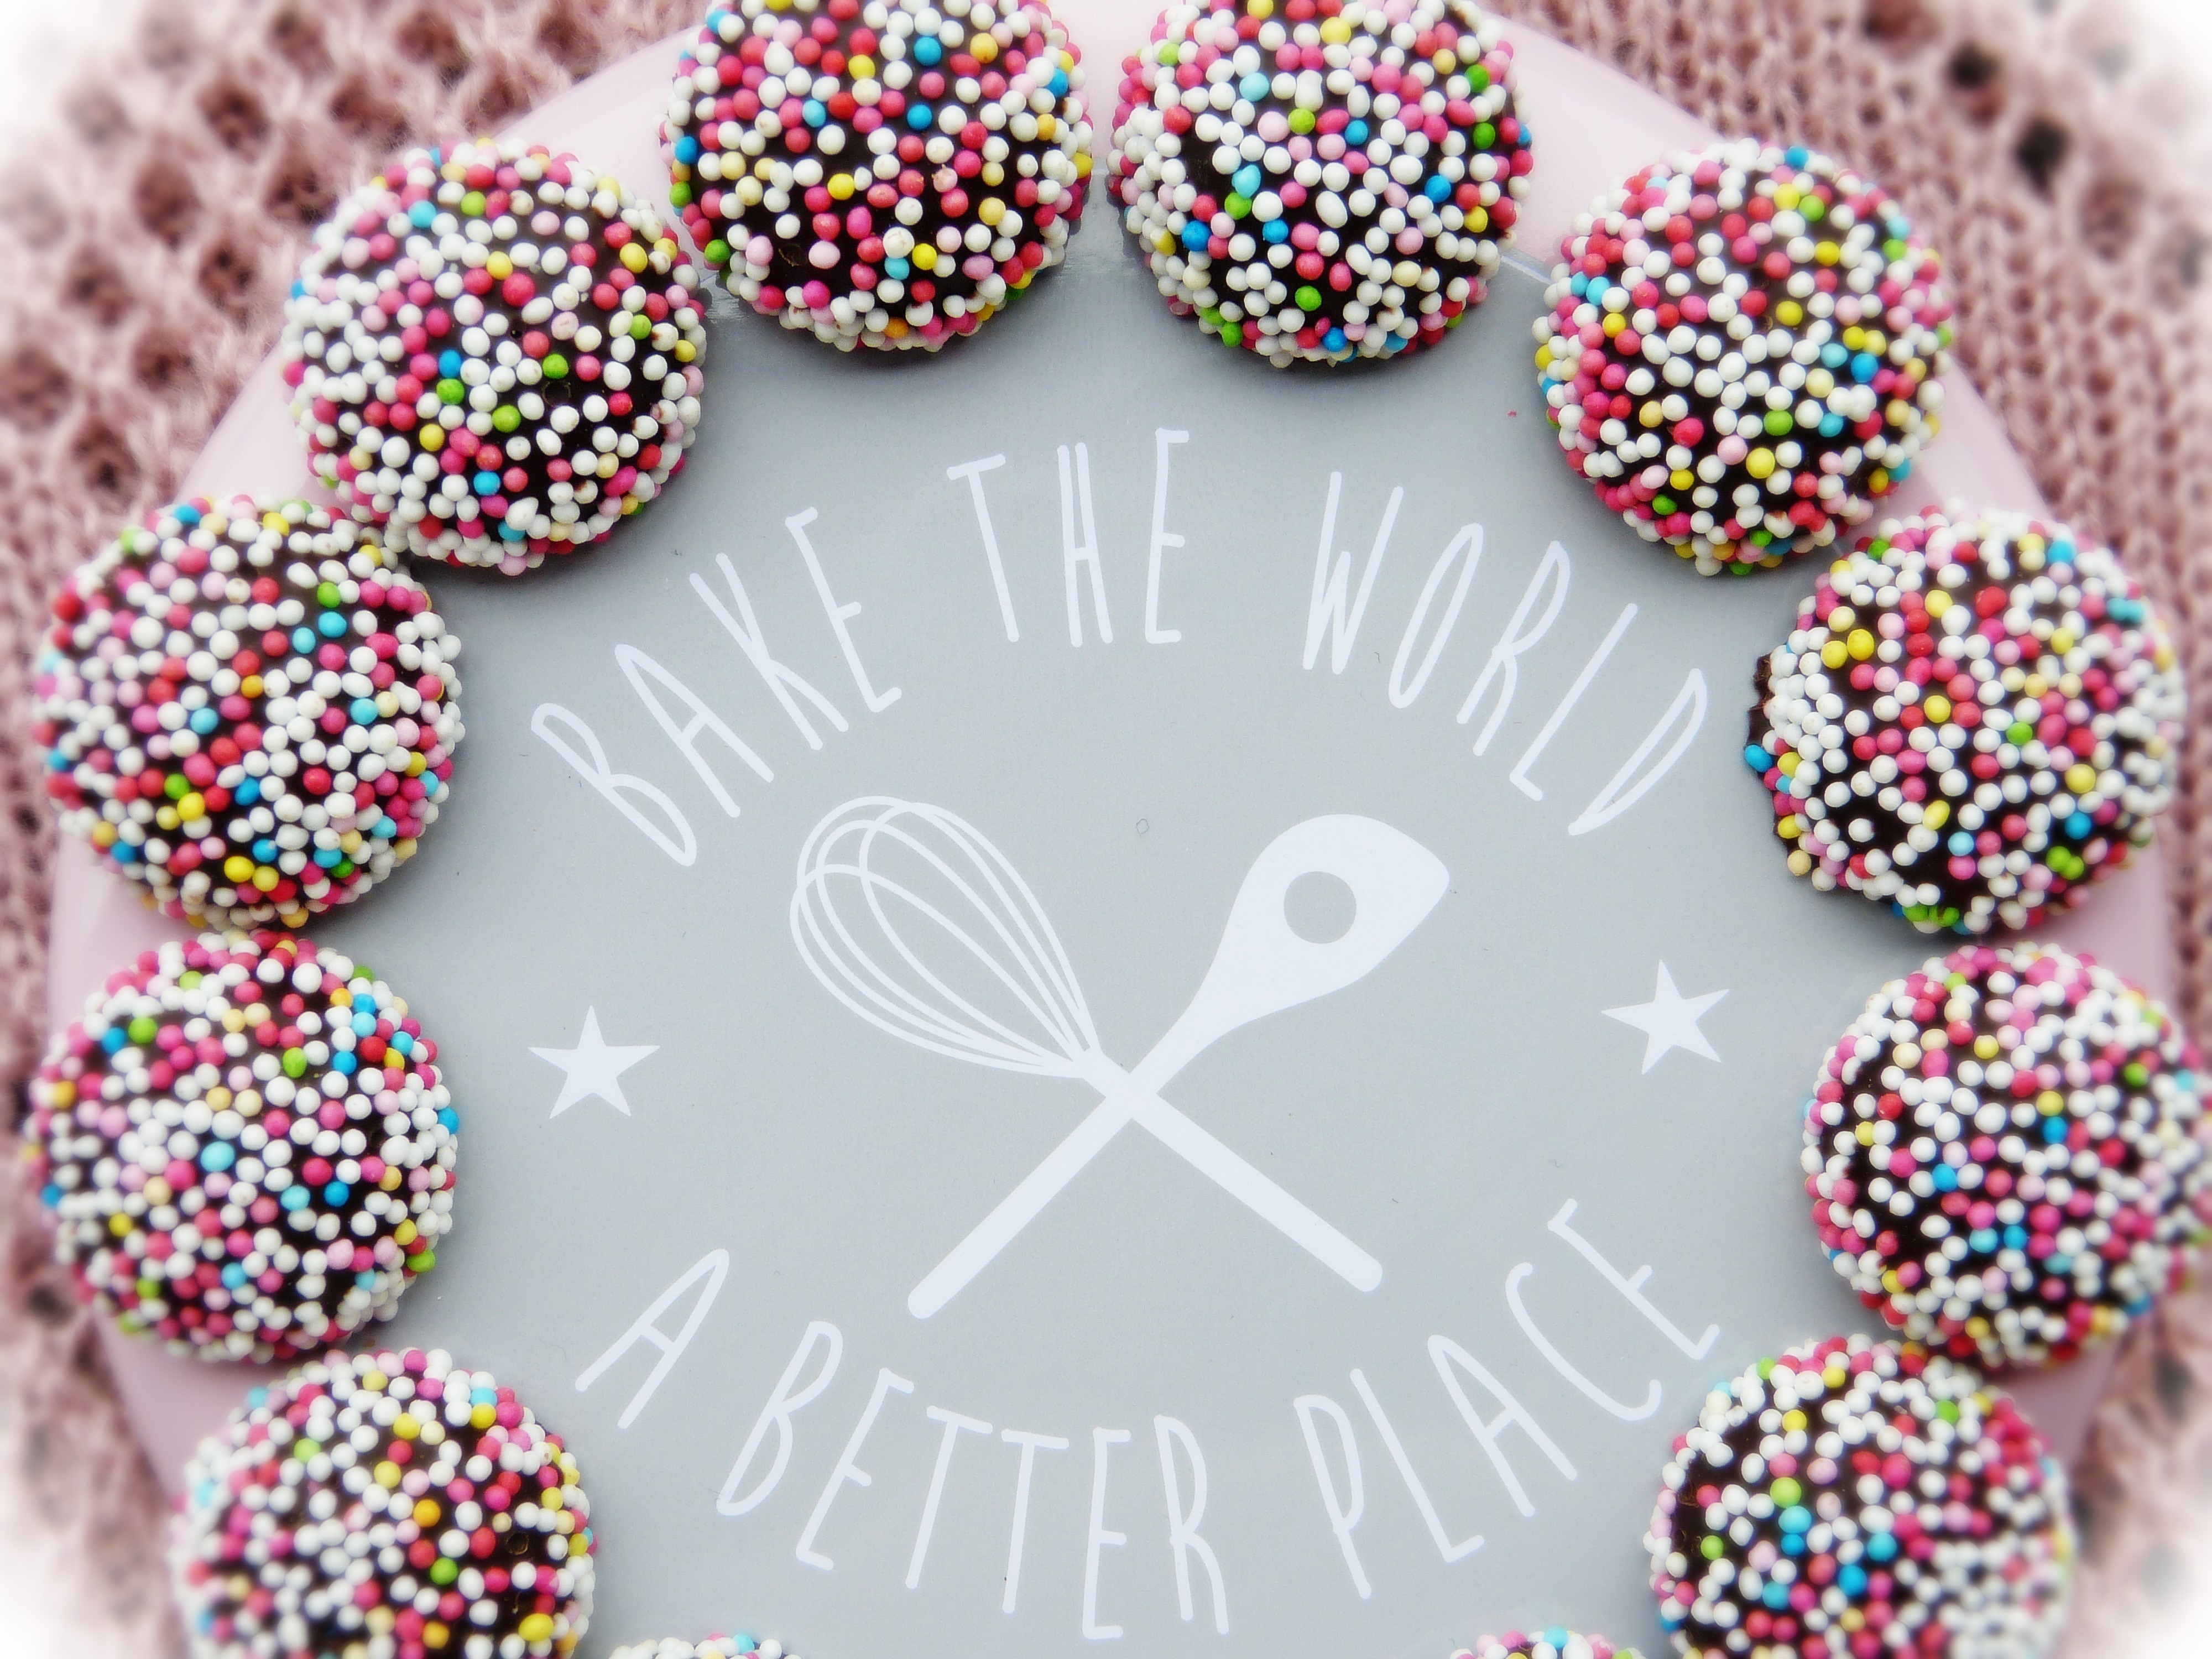
star, love, gift, food, pink, chocolate, bead, christmas, cookie, dessert, cake, world, deco, advent, bake, christmas cookies, pastries, motto, cookies, sugar, icing, oven, sweetness, sprinkles, whisk, wooden spoon, self made, improve, nonpareils, snack food